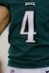
Number: 4